Matthew Scott (rugby league)

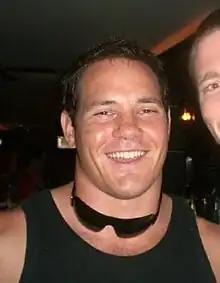
Scott in 2008

Scott's 2008 season was affected by injuries. He played the first 3 games of the season before succumbing to injuries. He would return to play the final 3 games of the year.